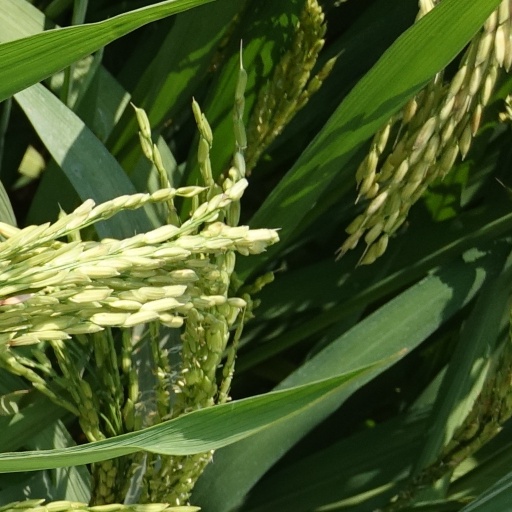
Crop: rice